Xia (Sixteen Kingdoms)

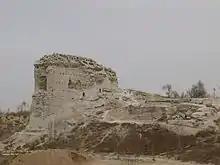
Remains of Tongwancheng

As the Xiongnu alleged that they descended from Yu the Great, Liu Bobo claimed descent from the Xia dynasty and founded the state of Great Xia, claiming the titles of Heavenly King and Grand "Chanyu". The same year, he led his forces to subjugate the tribes in Shuofang. He briefly fought with the Southern Liang after they rejected a marriage alliance, dealing them a heavy defeat. Despite his grudge against the Northern Wei, Bobo mainly concentrated his military efforts on the Later Qin. He refused to establish a capital in his early reign, instead choosing to lead a roving army and attacking Qin’s northern borders when least expected.